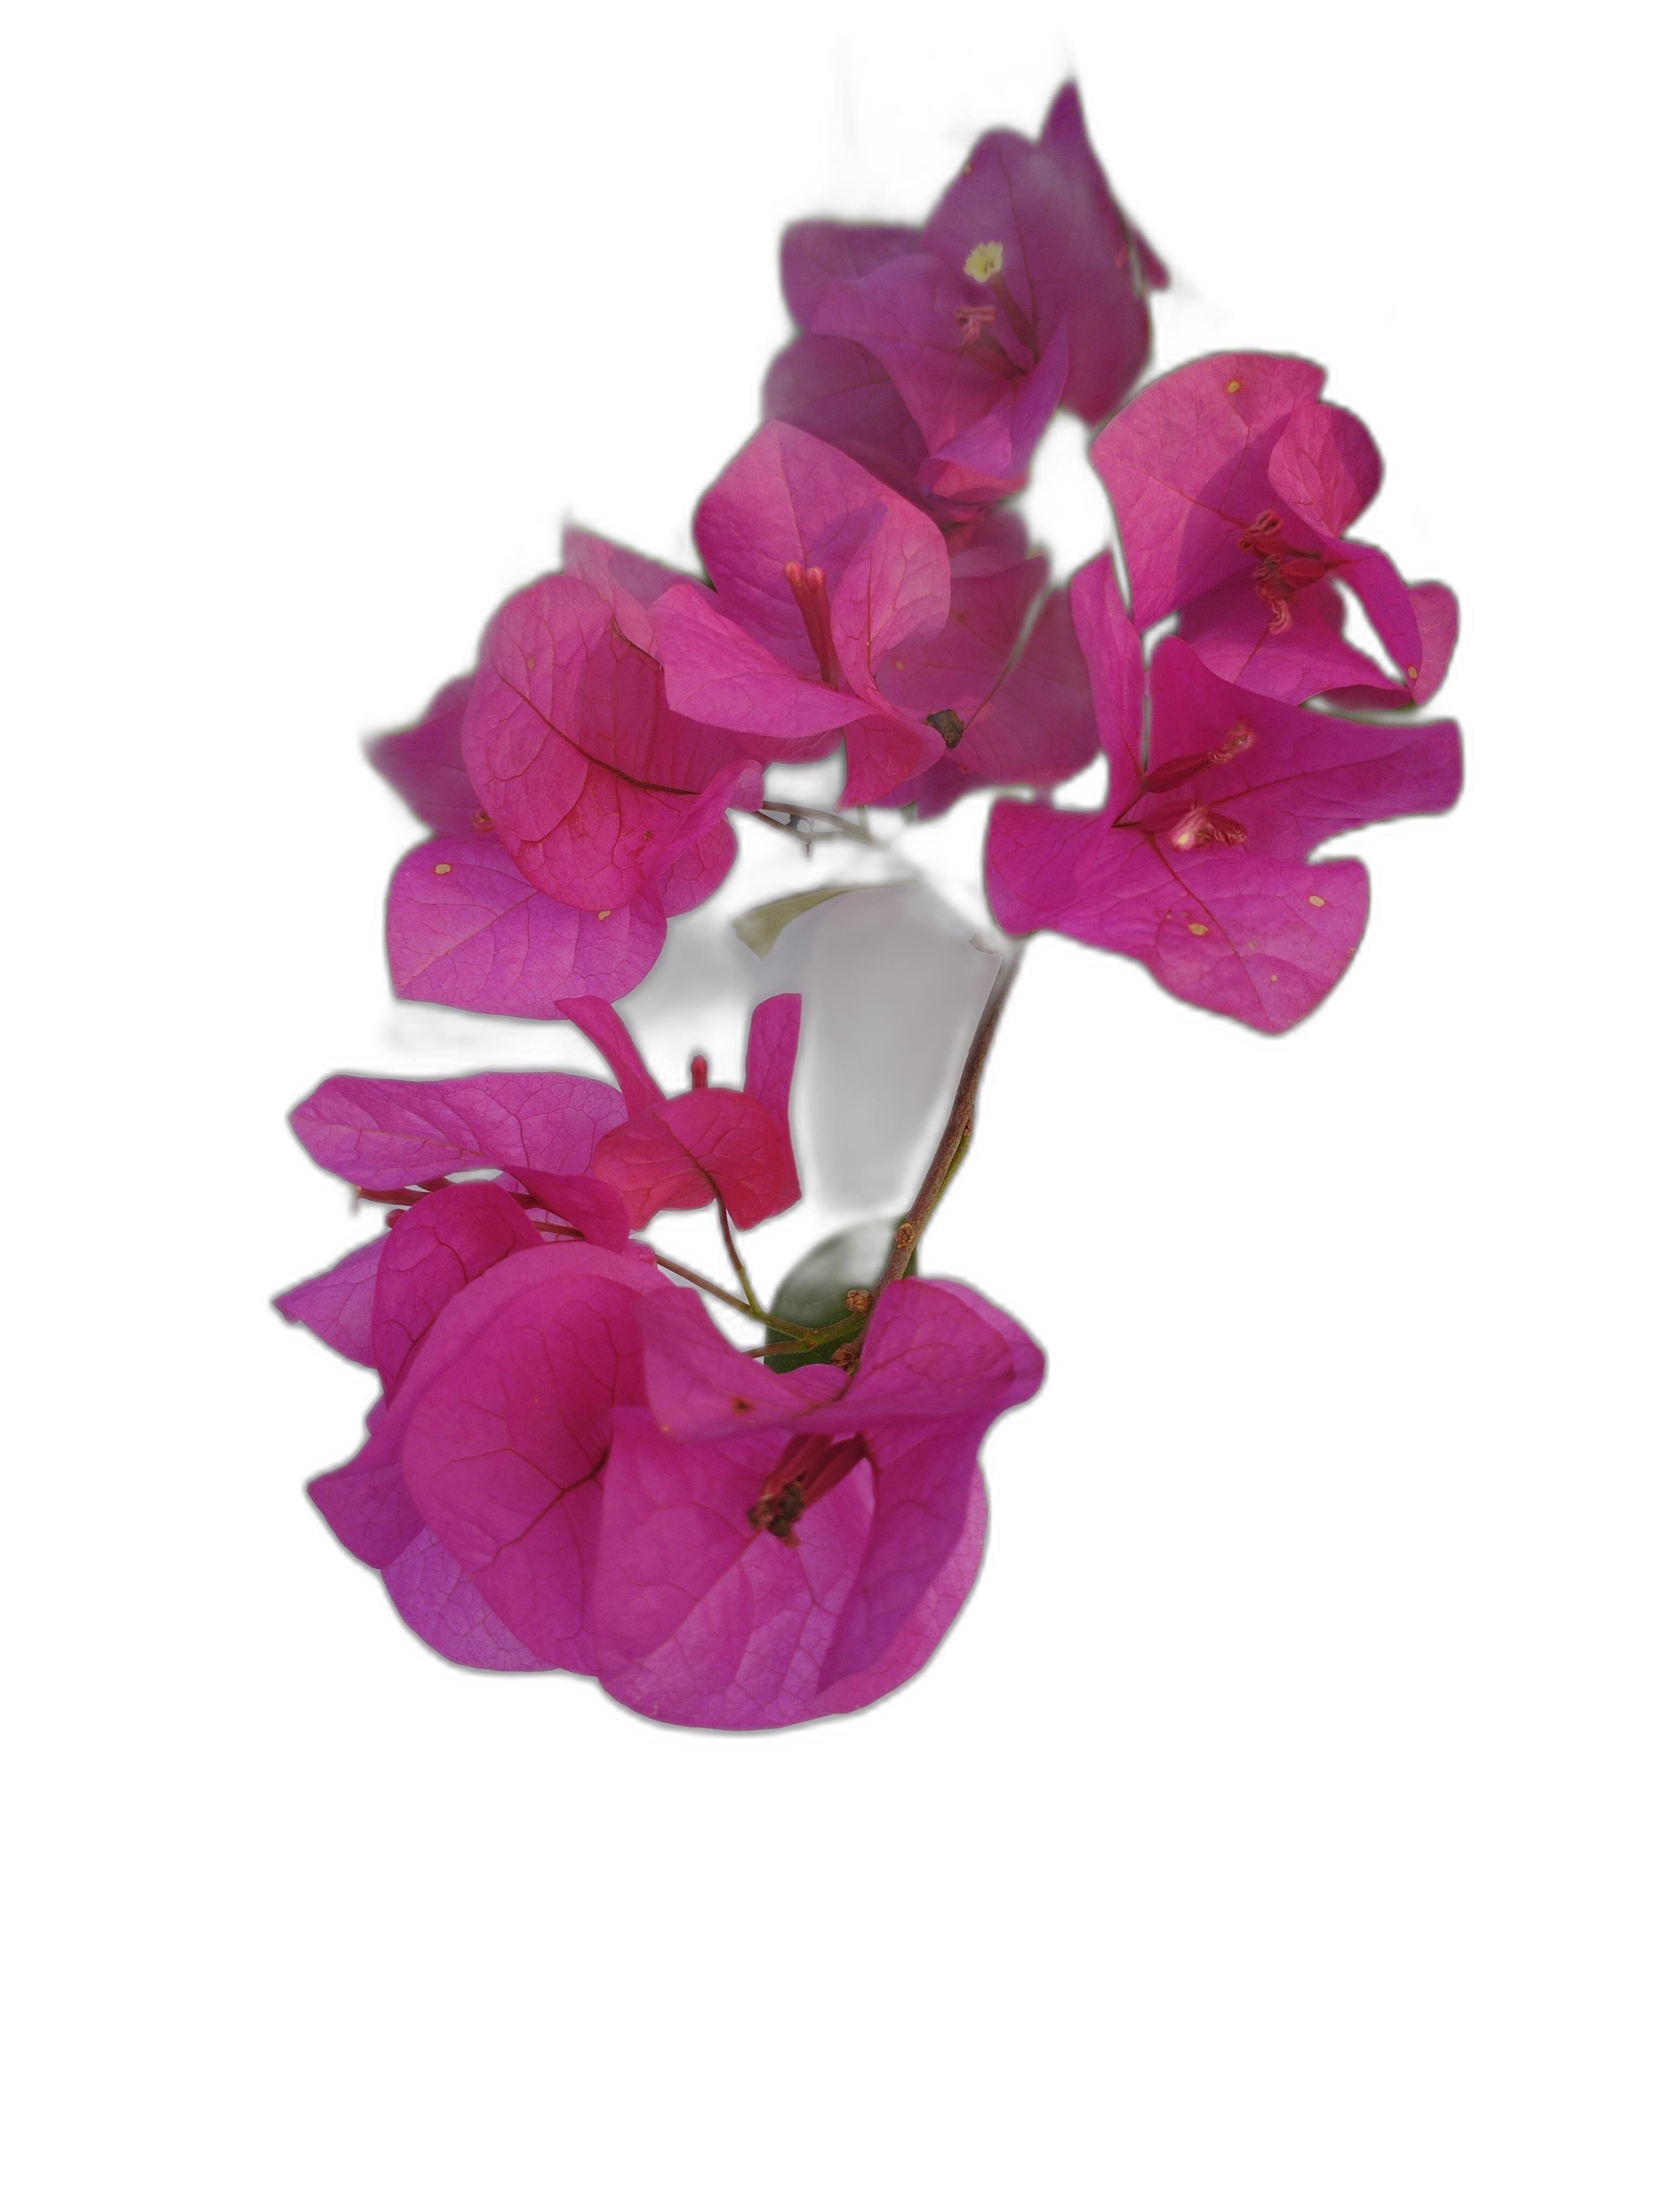
Label: Bougainvillea